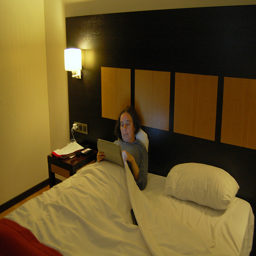
Woman laying in bed on her person pad computer system.
The woman is reading her tablet in bed.
The woman is using her ipad in the bed.
A woman lies in bed reading on a tablet.
A woman is sitting in bed while using a computer.